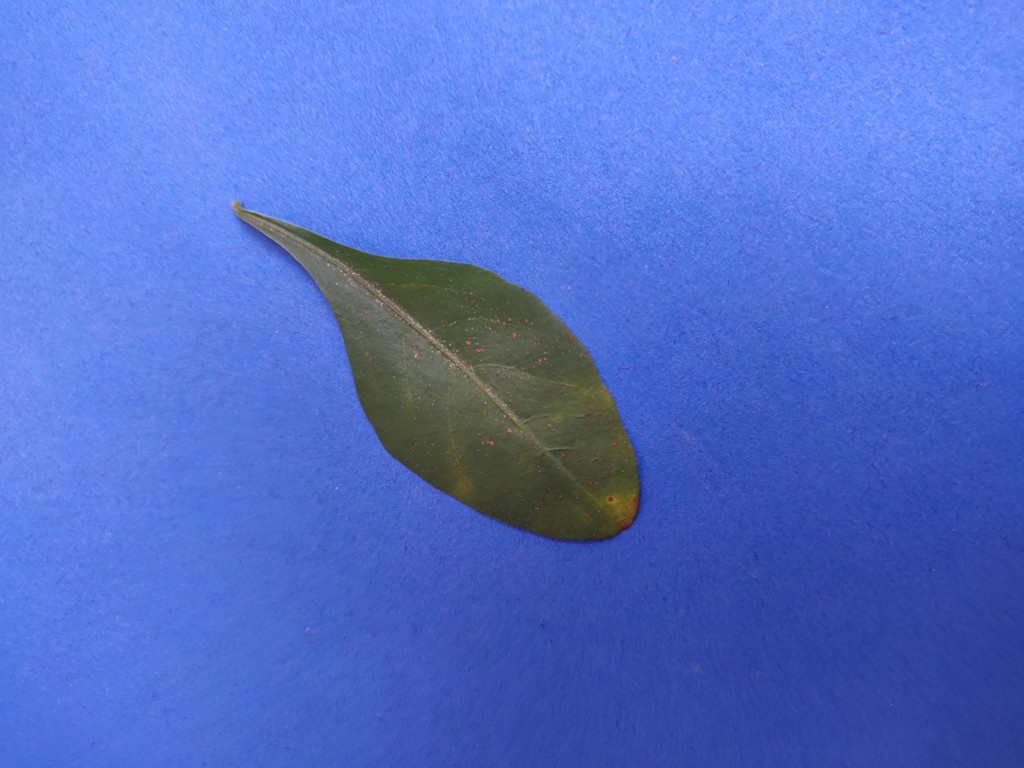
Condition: Unhealthy
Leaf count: single
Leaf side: front